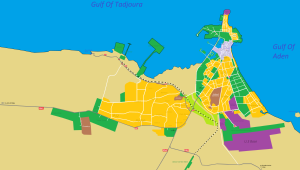
Carte districts de la ville de Djibouti et de Balbala. Soomaaliga: Magaalada Jabuuti iyo Balbala. العربية: خريطة مدينة جيبوتي وبالبالا.